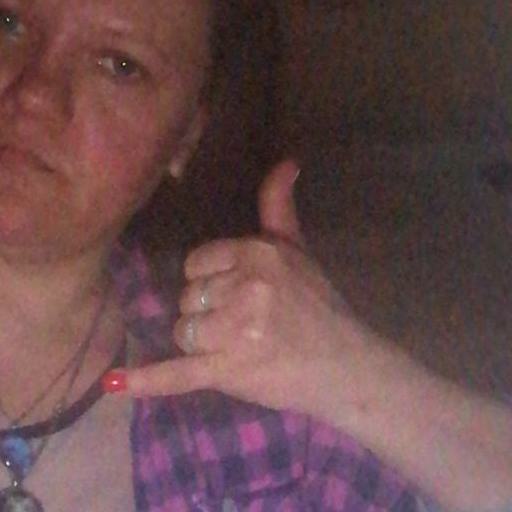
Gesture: call